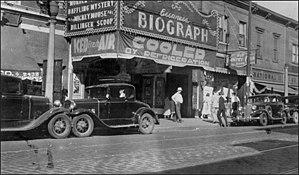
John Dillinger, né le 22 juin 1903 à Indianapolis et mort le 22 juillet 1934 à Chicago, est un gangster et braqueur de banques américain de la Grande Dépression.